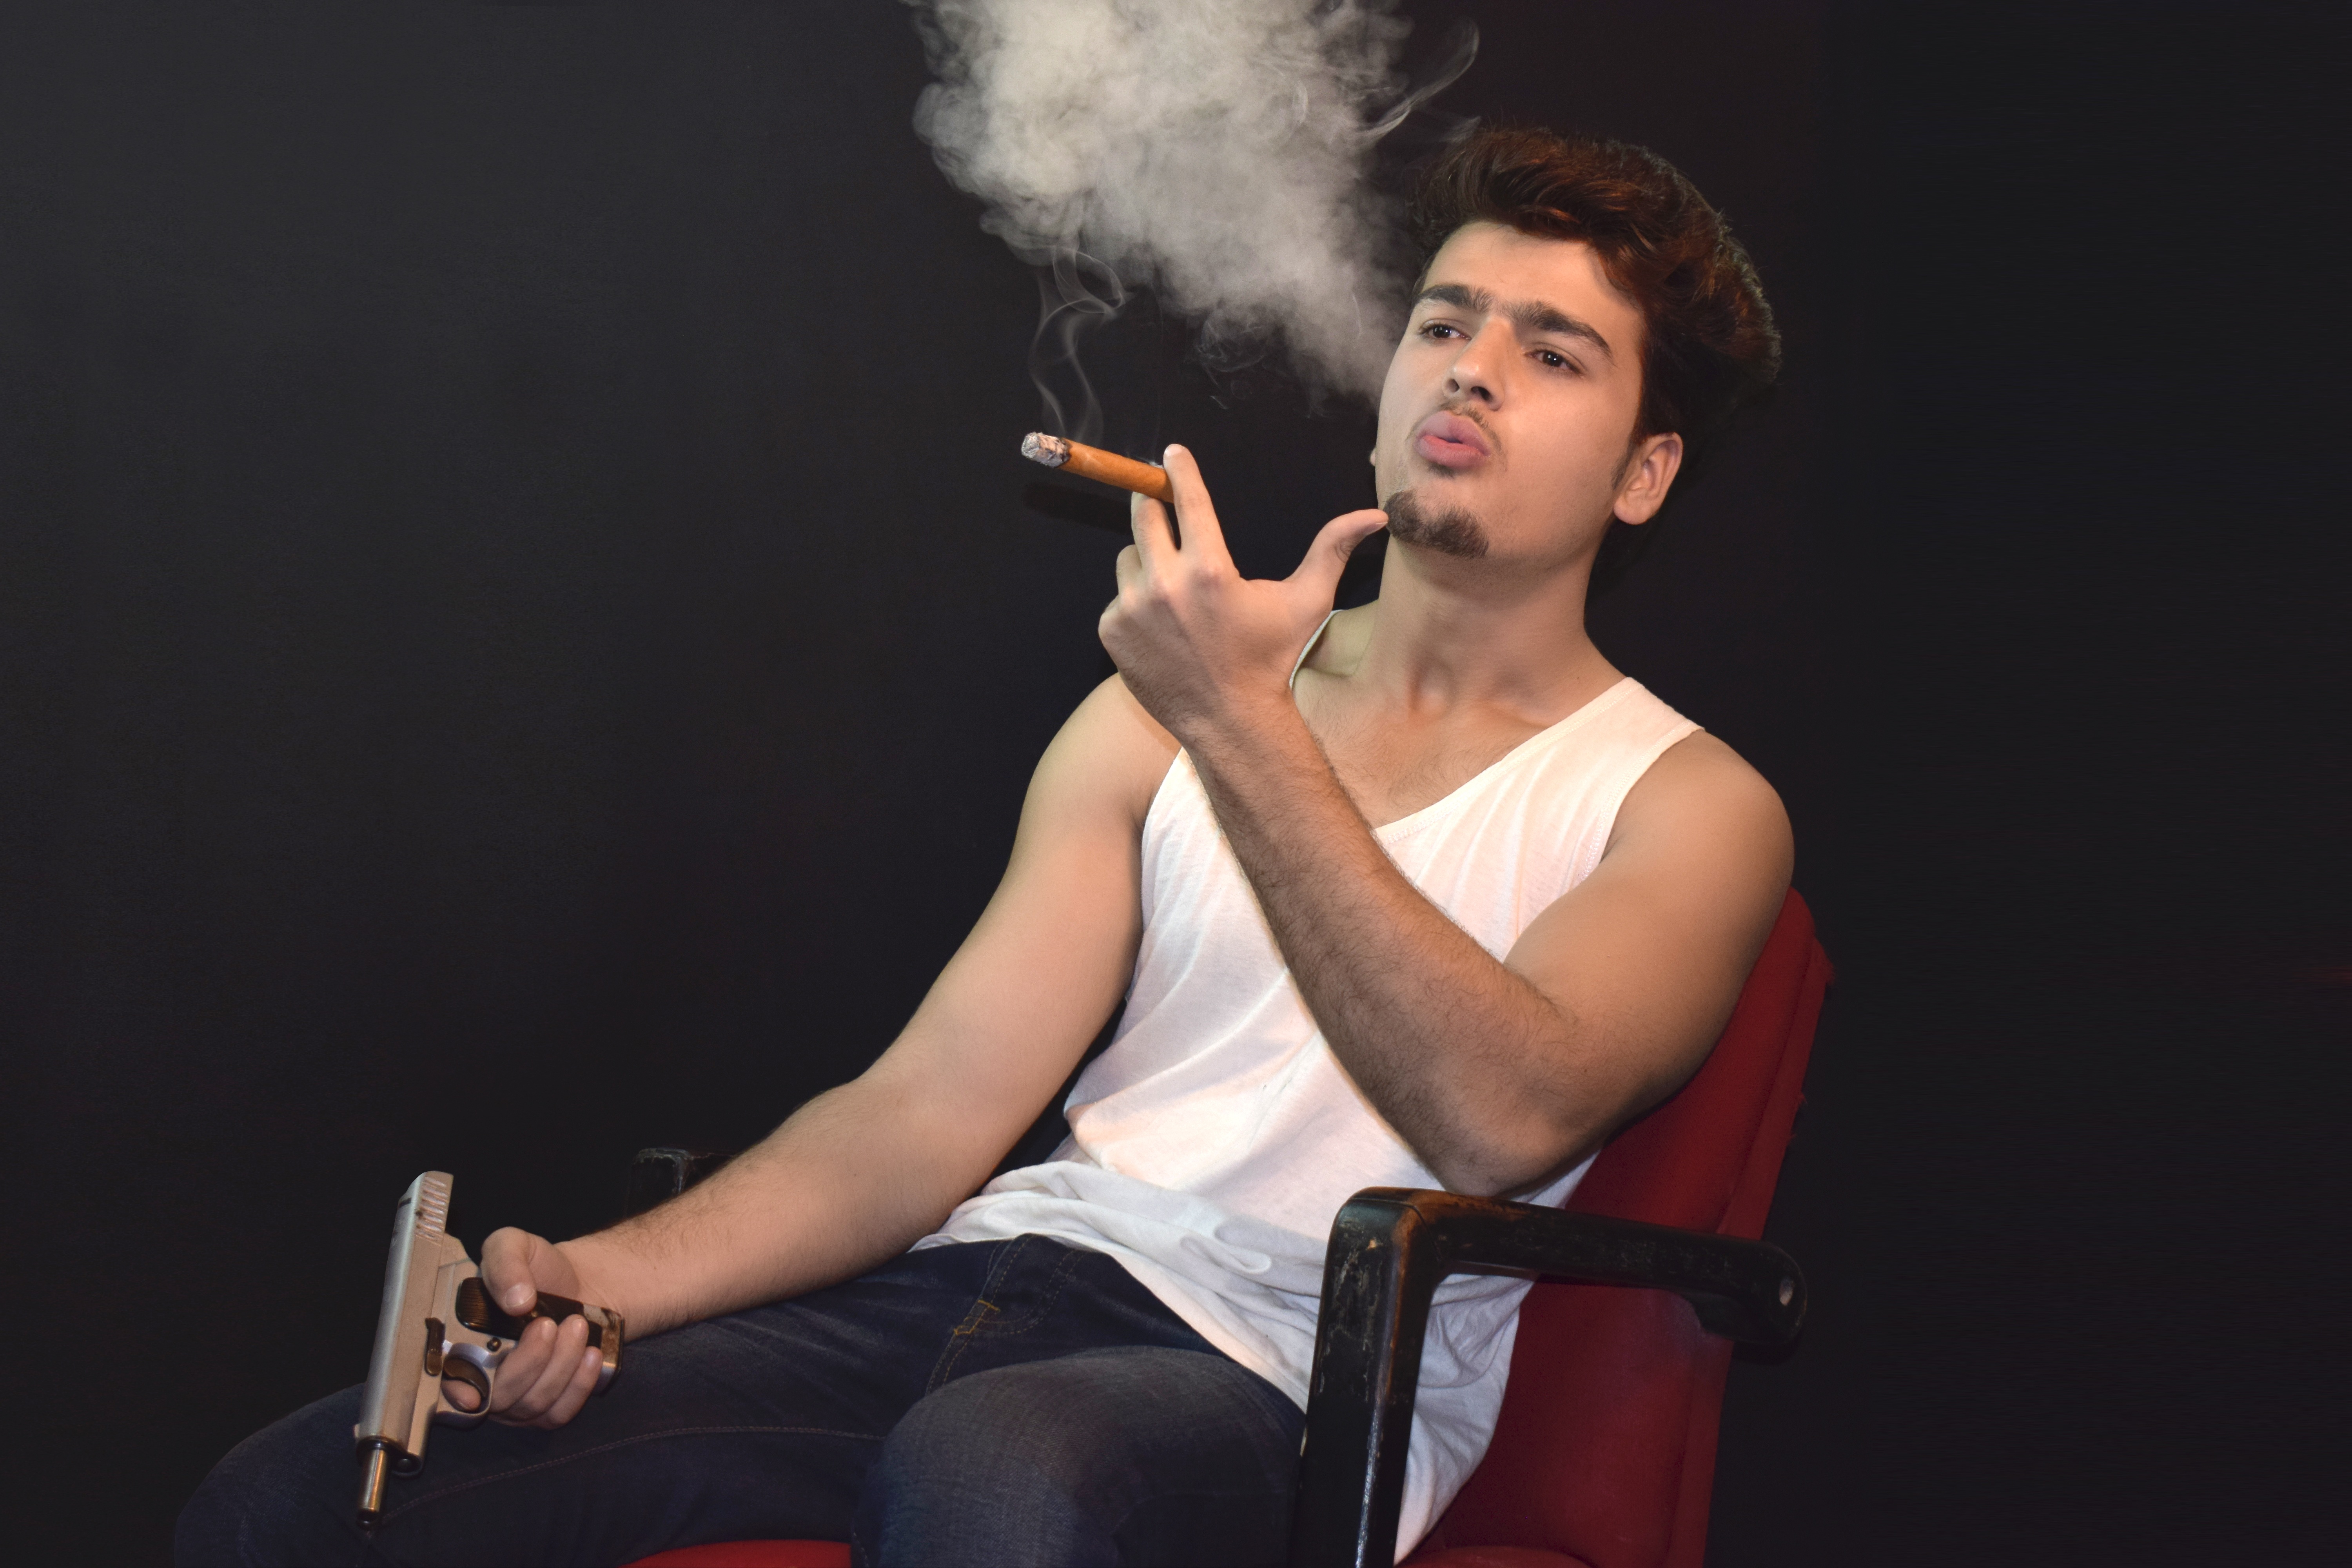
person, smoke, smoking, singer, portrait, model, young, sitting, indoor, fashion, musician, black, cigarette, performance art, stage, performance, singing, guitarist, adult, tobacco, photo shoot, singer songwriter, human positions, human action